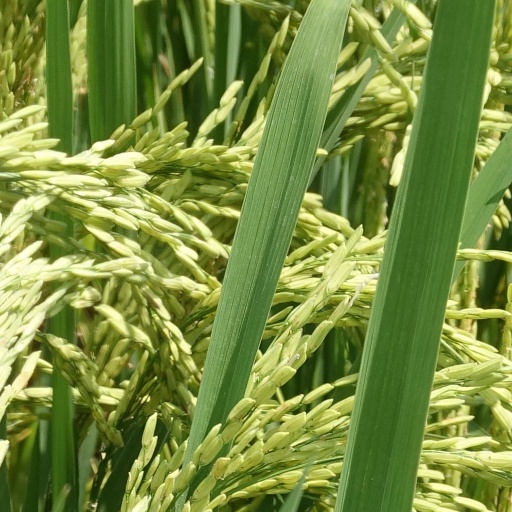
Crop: rice